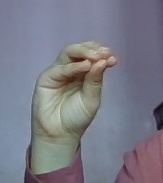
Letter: ha